Christian J. Lambertsen

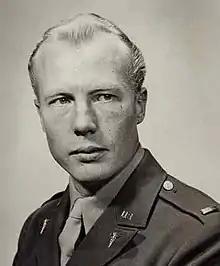
Dr. Lambertsen, U.S. Army in 1942

Christian James Lambertsen (May 15, 1917 – February 11, 2011) was an American medical researcher. He was a environmental medicine and diving medicine specialist who was principally responsible for developing the United States Navy frogmen's rebreathers in the early 1940s for underwater warfare. Lambertsen designed a series of rebreathers in 1940 (patent filing date: 16 Dec 1940) and in 1944 (patent issue date: 2 May 1944) and first called his invention "breathing apparatus". Later, after the war, he called it "Laru" (acronym for Lambertsen Amphibious Respiratory Unit) and finally, in 1952, he changed his invention's name again to SCUBA (Self Contained Underwater Breathing Apparatus). Although diving regulator technology was invented by Émile Gagnan and Jacques-Yves Cousteau in 1943 and was unrelated to rebreathers, the current use of the word SCUBA is largely attributed to the Gagnan-Cousteau invention. The US Navy considers Lambertsen to be "the father of the Frogmen".